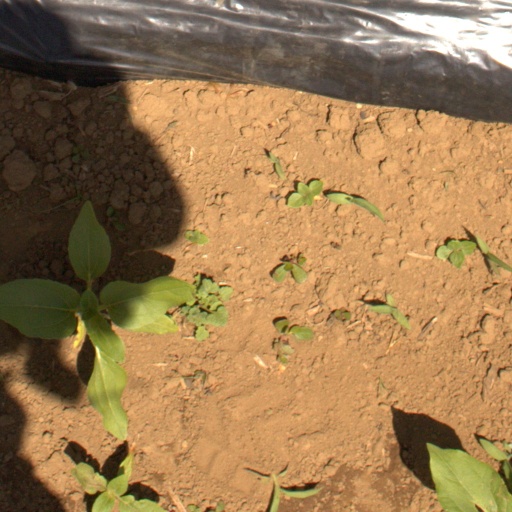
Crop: Jerusalem artichoke